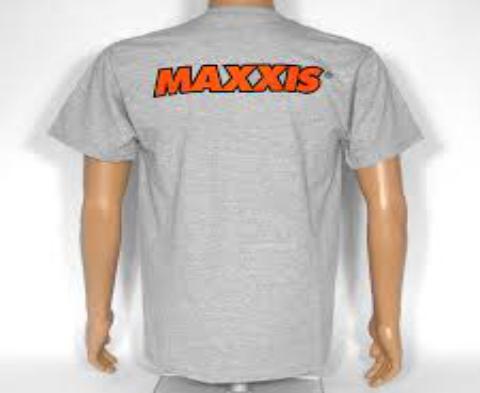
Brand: maxxis
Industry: Transportation